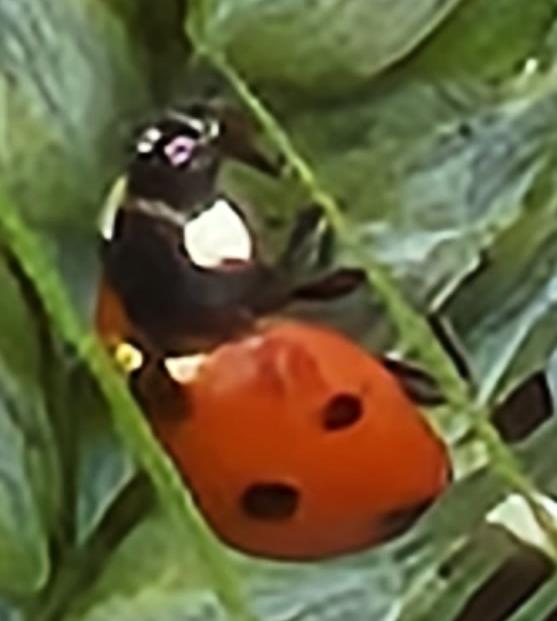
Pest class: predators